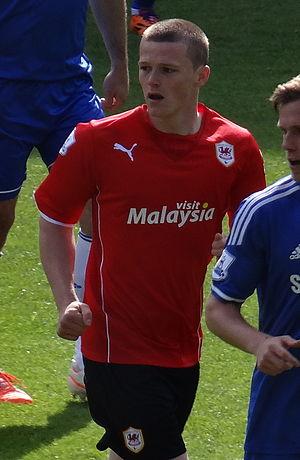
Rhys Healey, né le 6 décembre 1994 à Manchester, est un footballeur anglais qui évolue au poste d'attaquant au Toulouse FC.